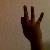
The image shows a hand gesture representing the number 9 in Indian Sign Language.